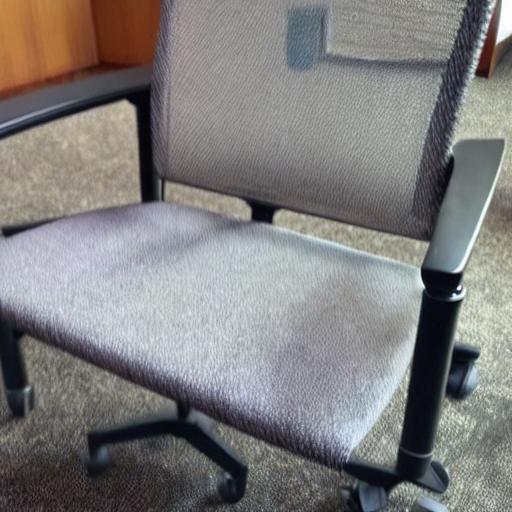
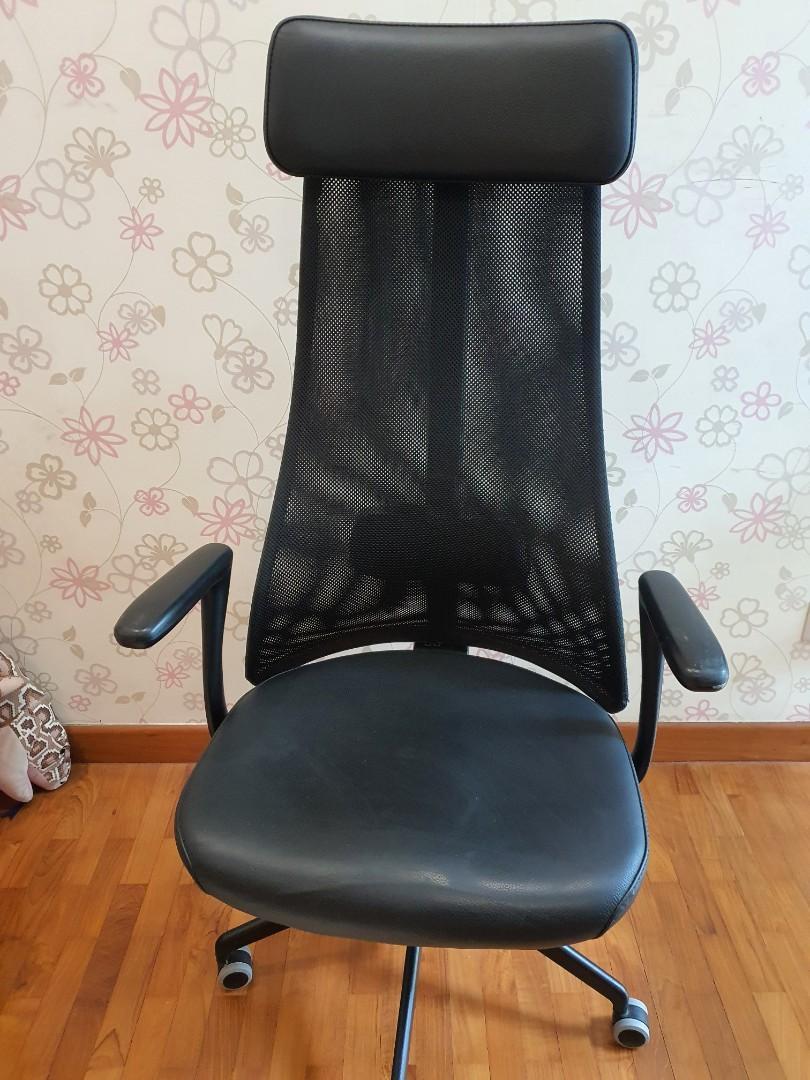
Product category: items_chair
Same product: no